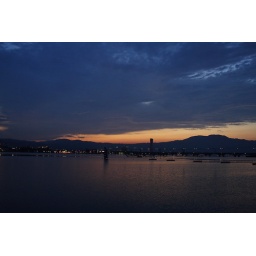
river, bridge and mountain in the twilight